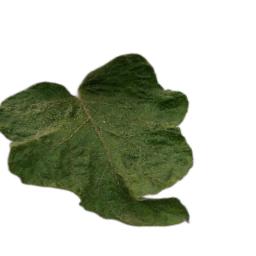
Label: Mosaic Virus Disease